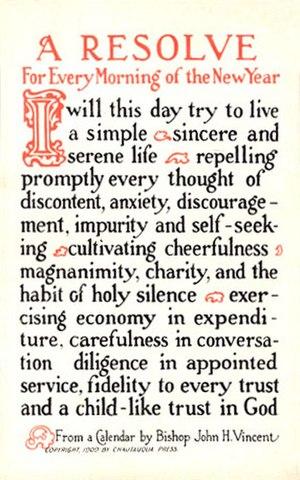
Les bonnes résolutions sont une coutume de la civilisation occidentale qui consiste, à l'occasion du passage à la nouvelle année le 1ᵉʳ janvier, à prendre un ou plusieurs engagements envers soi-même pour améliorer son comportement, une habitude ou son mode de vie durant l'année à venir.